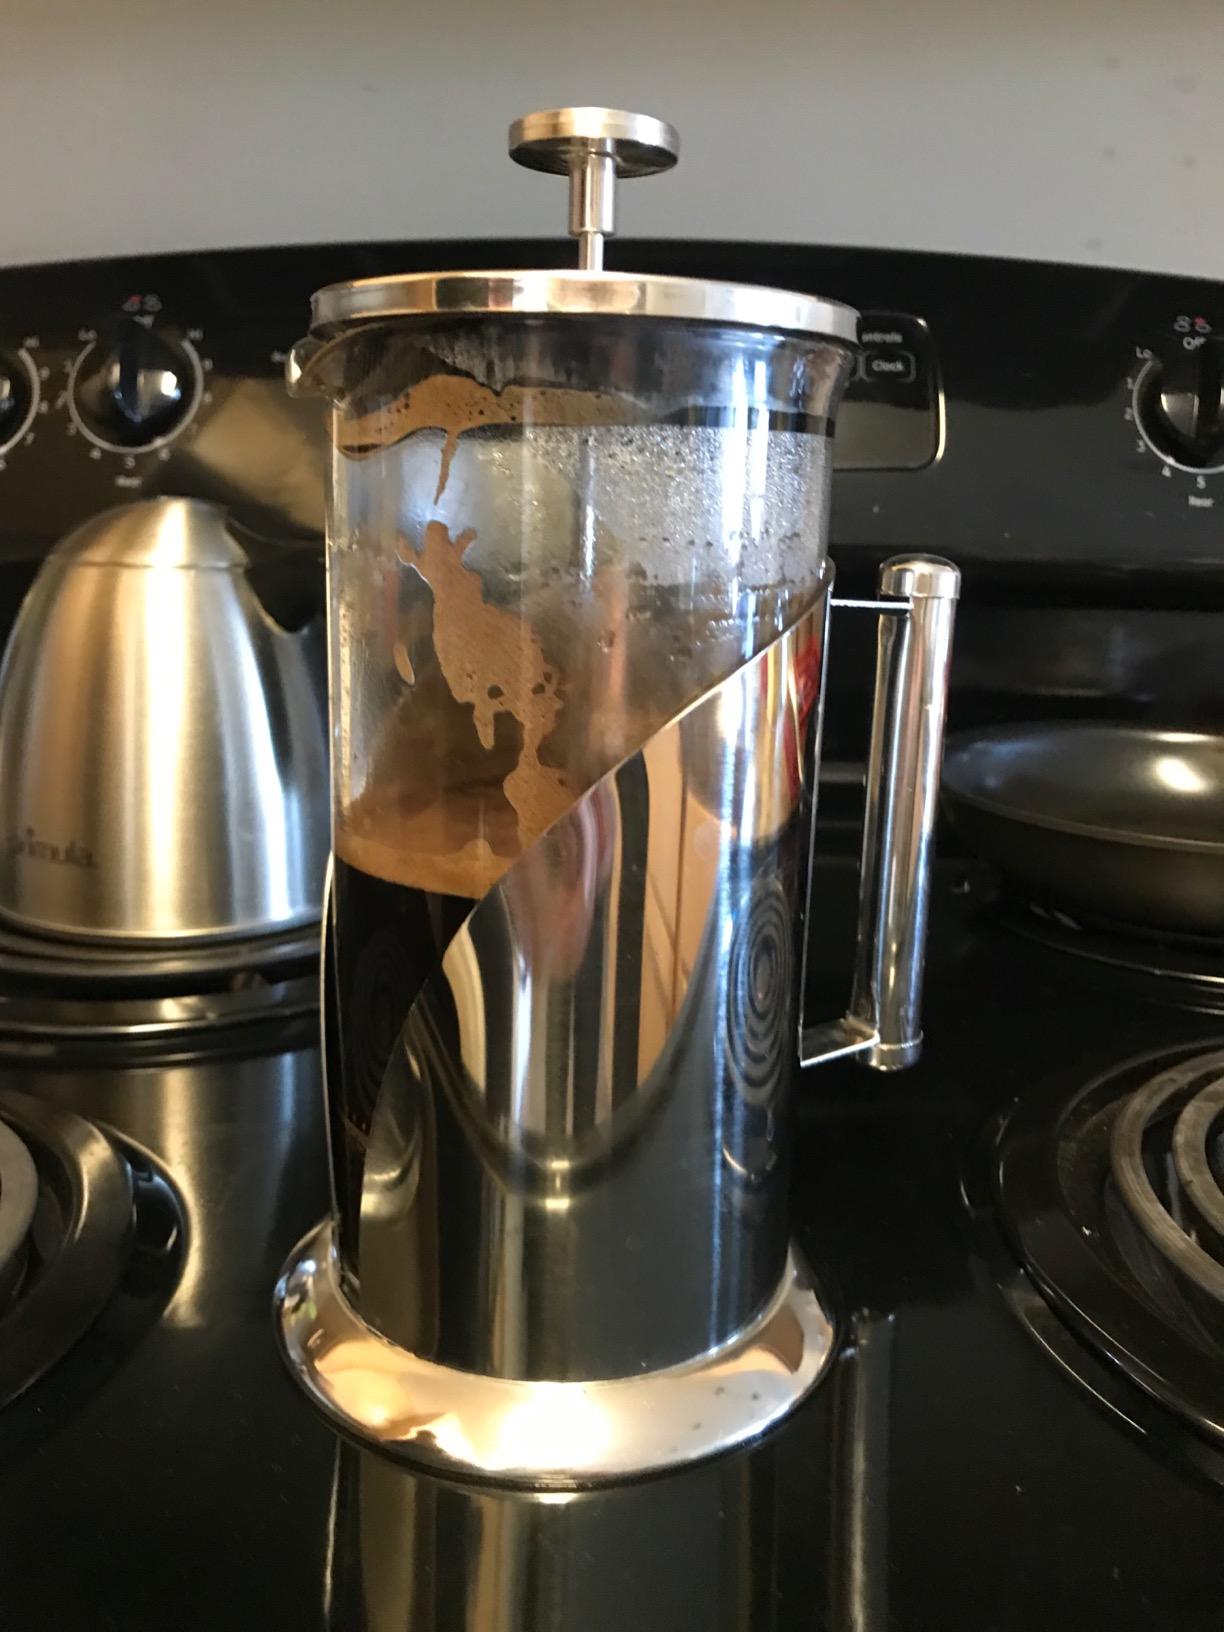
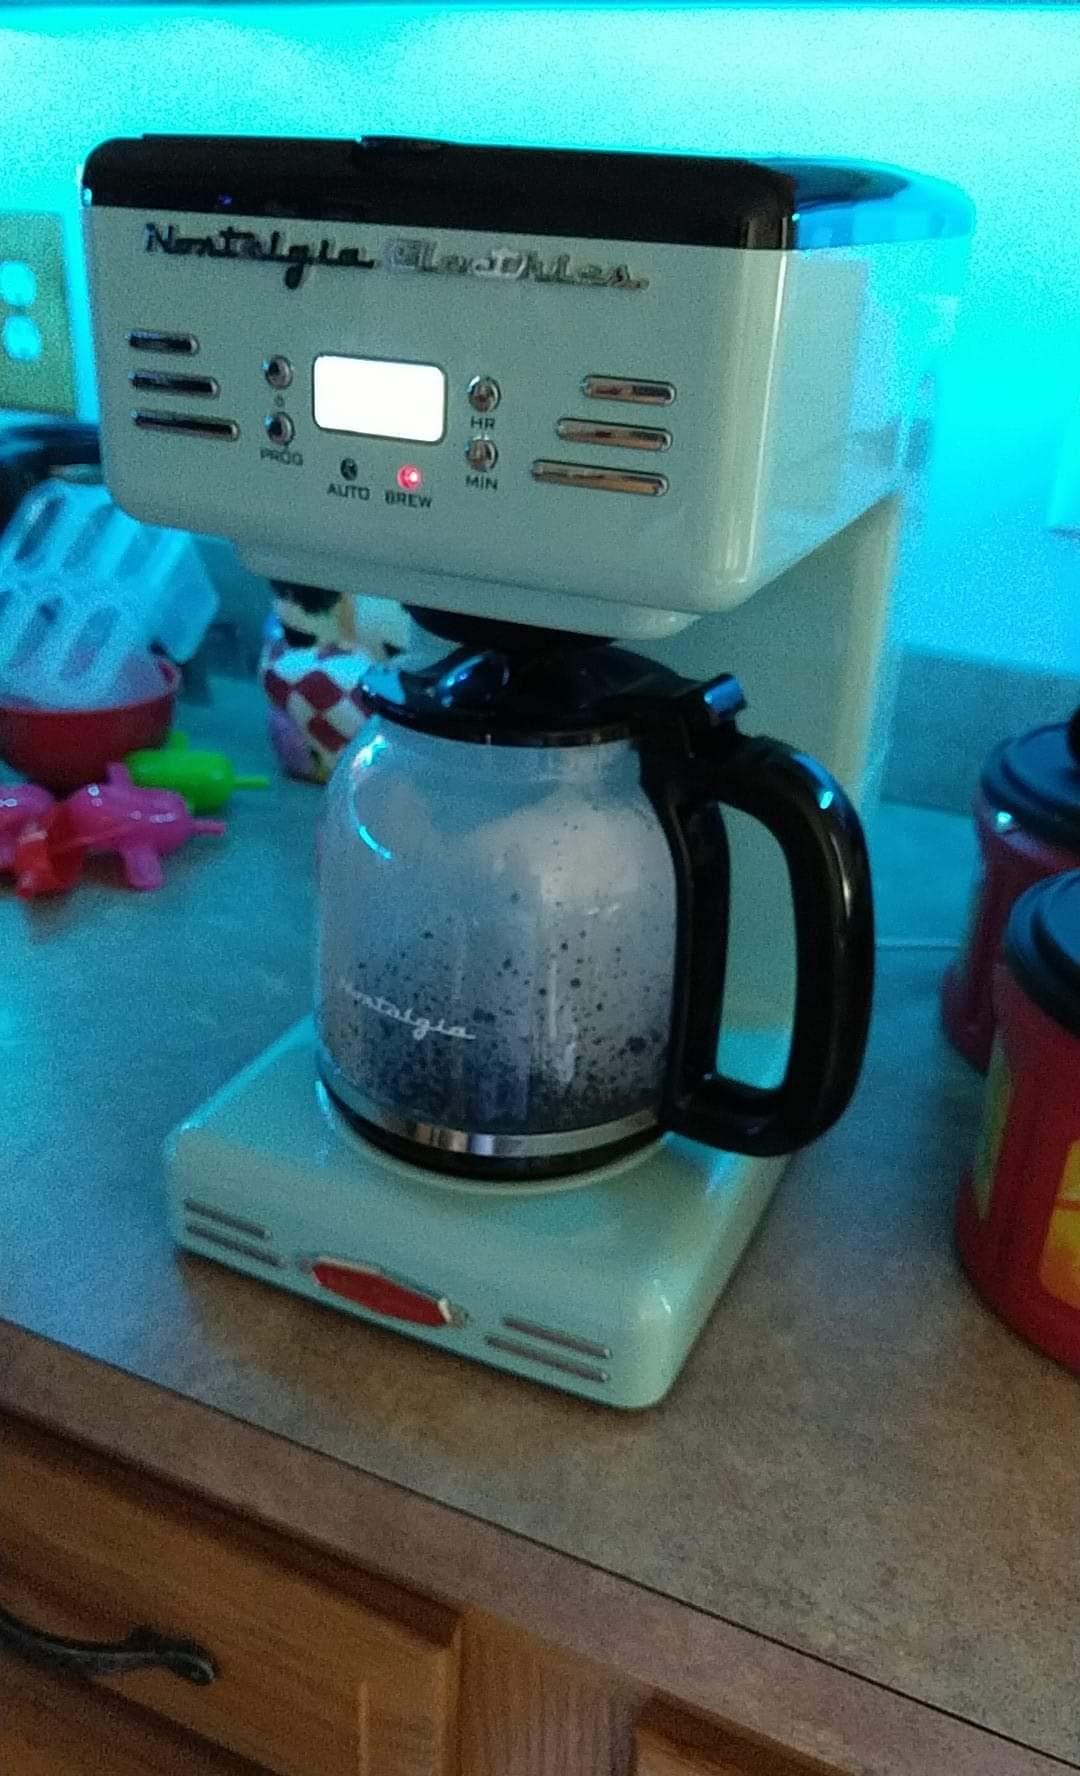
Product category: items_tea
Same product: no